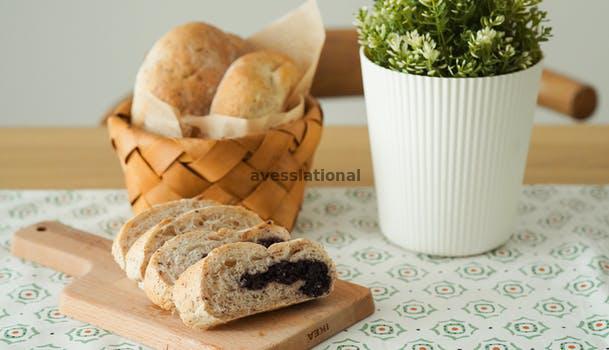
Label: Watermark